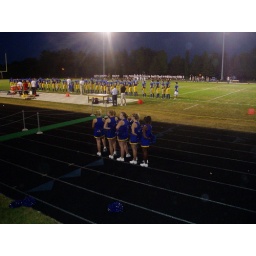
National Anthem, standing in a row.  This is how my girls line up for the song.